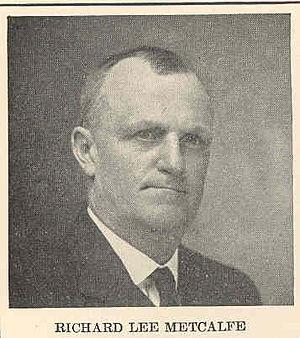
Ci-dessous est la liste des gouverneurs de la zone du canal de Panama lorsque celle-ci était sous contrôle américain.